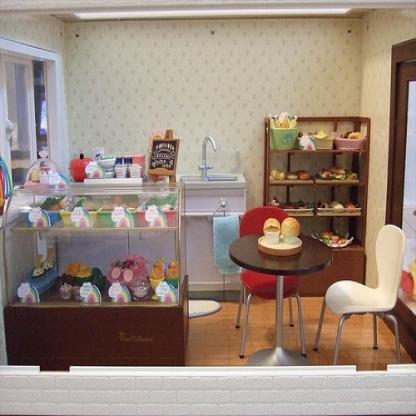
Scene: Indoor